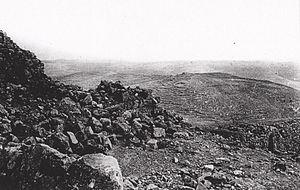
La bataille de Jérusalem est une bataille de la Première Guerre mondiale. Elle fait partie de la campagne du Sinaï et de la Palestine et oppose les forces de l'Empire britannique à celles de l'Empire ottoman soutenu par l'Allemagne. Elle consiste en une série d'opérations livrées en novembre et décembre 1917 dans le sud de la Palestine, alors partie de l'Empire ottoman, et s'achève par la victoire des Britanniques et de leurs alliés australiens et néo-zélandais qui s'emparent de Jérusalem.